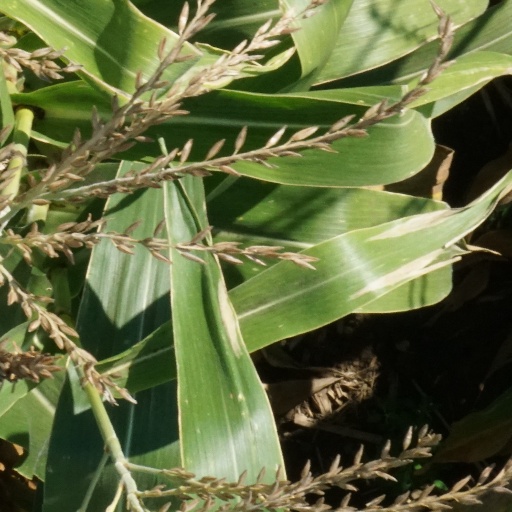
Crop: maize; corn